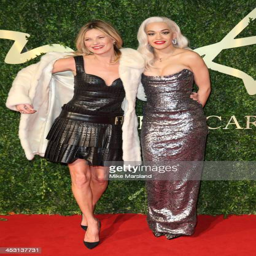
celebrity and pop artist attend awards